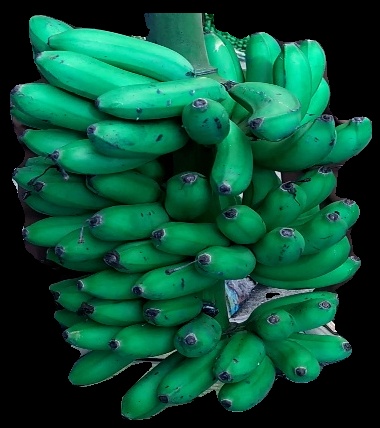
Variety: rasbale
Grade: grade1